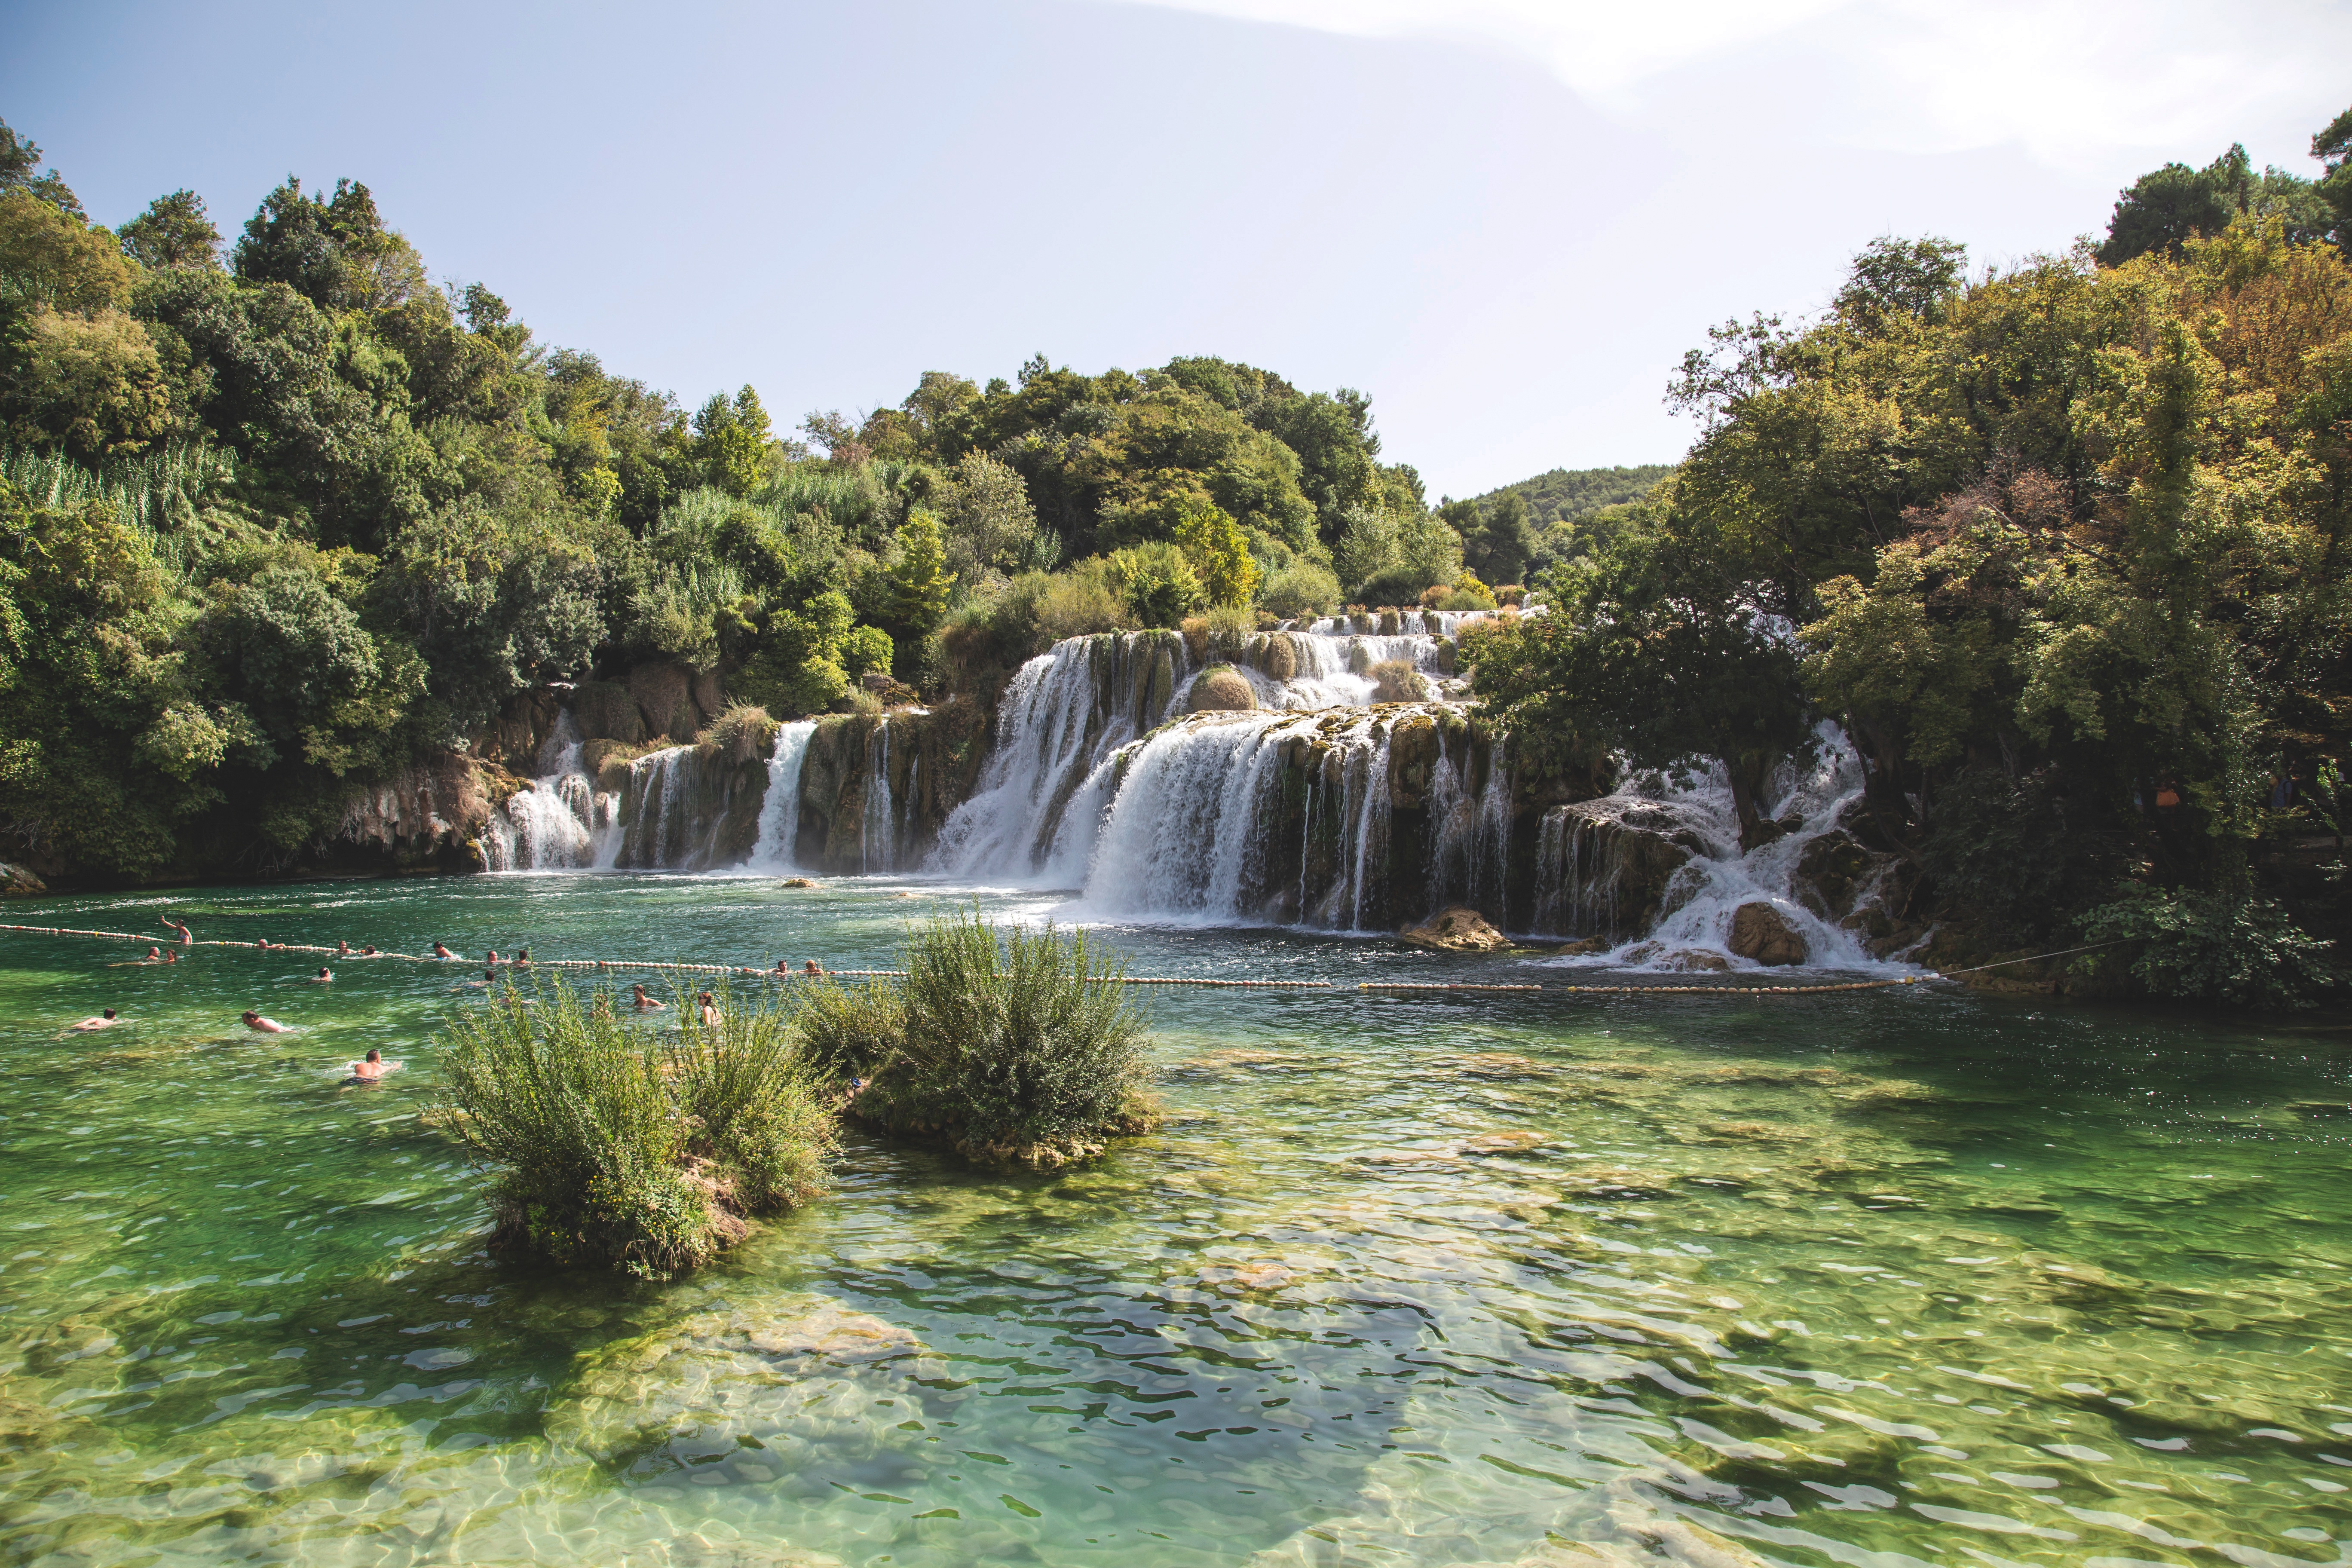
landscape, water, nature, outdoor, waterfall, lake, river, summer, travel, swim, green, cascade, jungle, paradise, scenic, natural, park, scenery, tourism, national park, body of water, croatia, water park, water feature, watercourse, krka